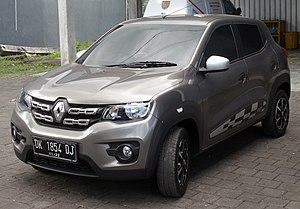
La plate-forme CMF est une plate-forme développée par le groupe Renault-Nissan-Mitsubishi. Elle est utilisée depuis 2013.